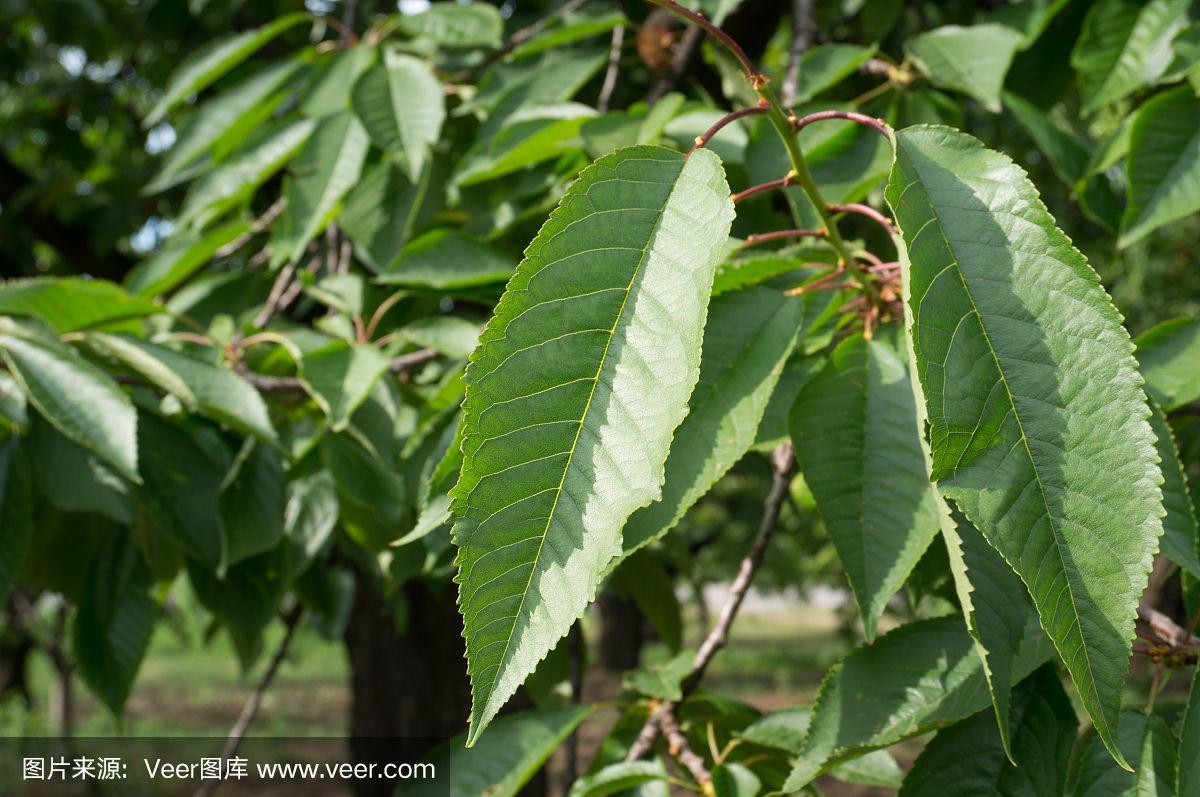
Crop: cherry
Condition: healthy